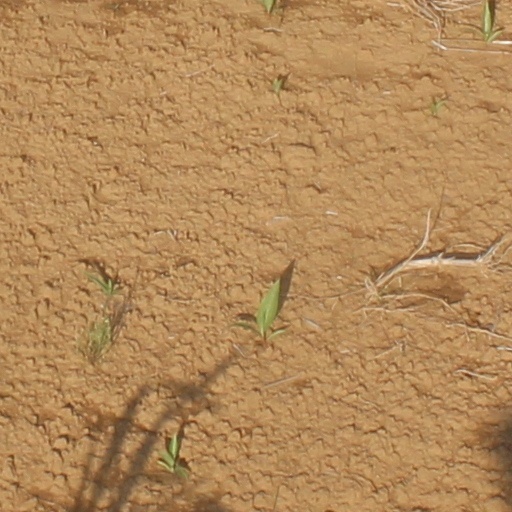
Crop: wheat